Post-it note

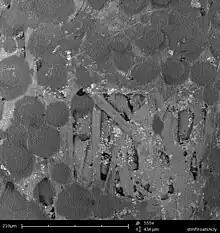
The adhesive side of a Post-it note, magnified 555 times with a scanning electron microscope

3M test marketed the product as a "Press 'n Peel" in stores in four cities in 1977, but results were disappointing. A year later, 3M launched a massive marketing campaign known as the Boise Blitz. This campaign involved renaming the product to "Post-it Note" and giving out free samples to offices in Boise, Idaho. This time, results were promising as more than 90 percent of those who received free samples indicated they would buy the product. Post-its were launched across the United States in 1980. The following year, they were launched in Canada and Europe.